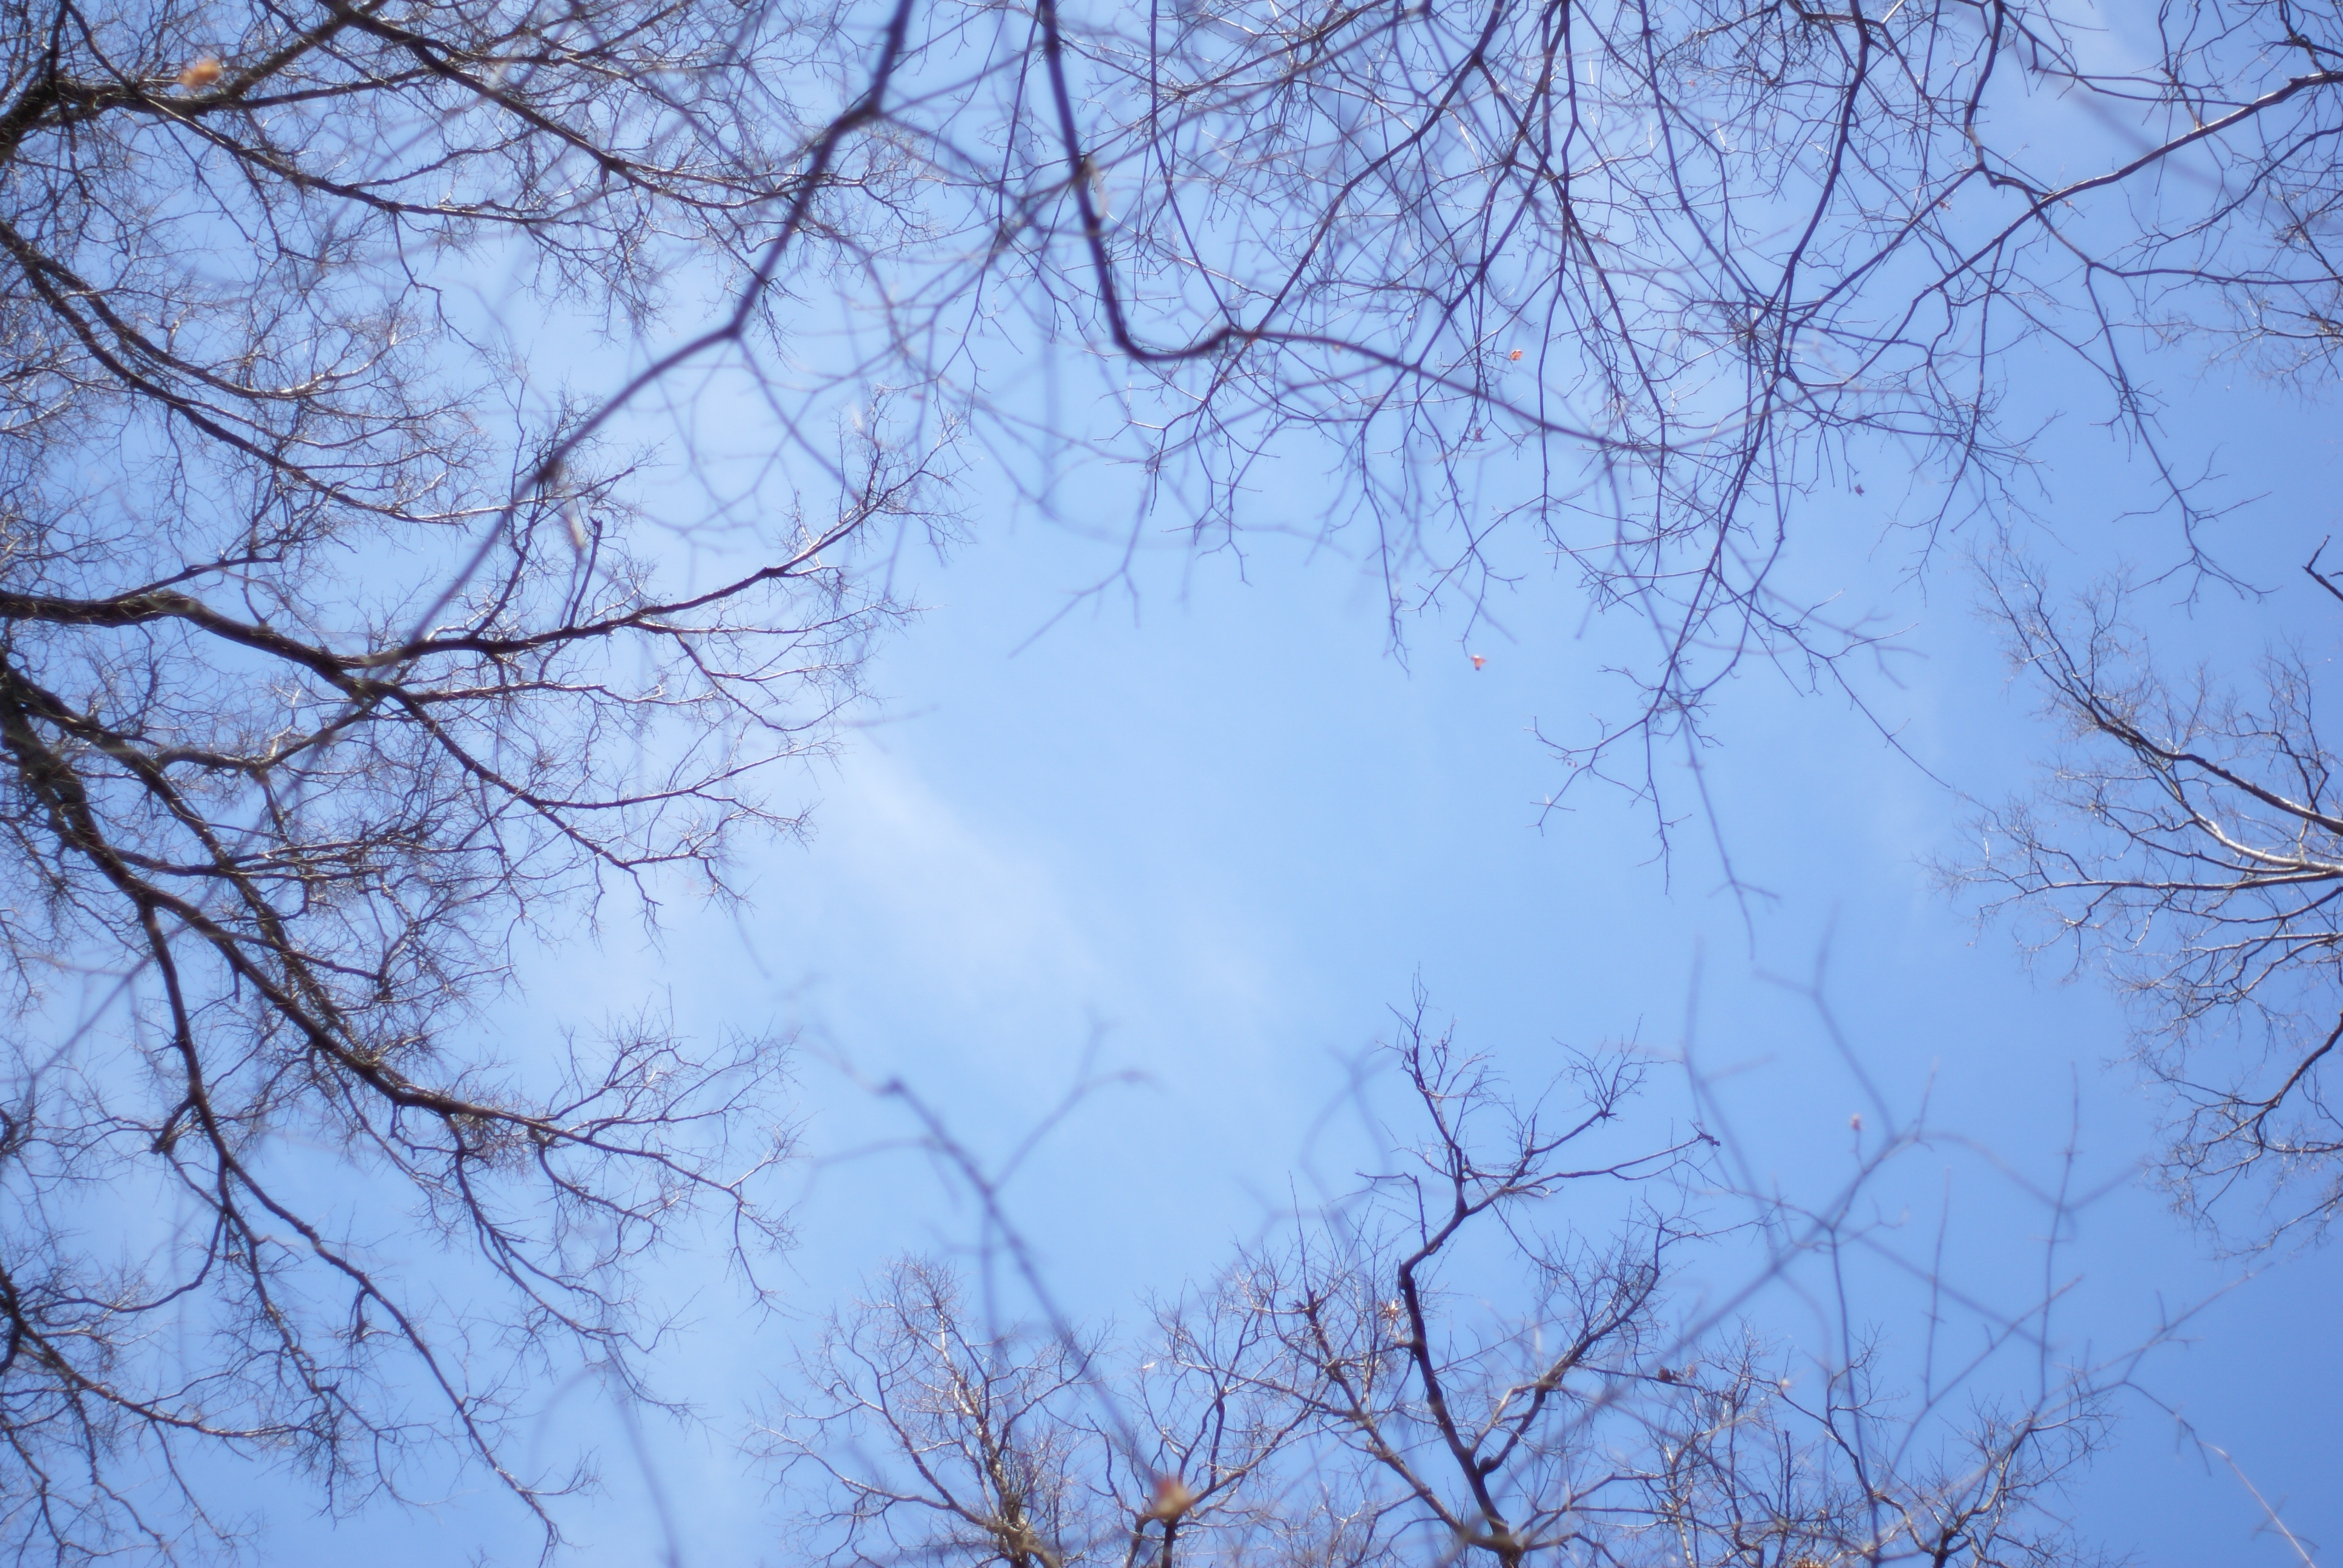
tree, branch, winter, cloud, plant, sky, sunlight, leaf, frost, season, freezing, atmospheric phenomenon, woody plant